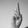
ASL letter: R